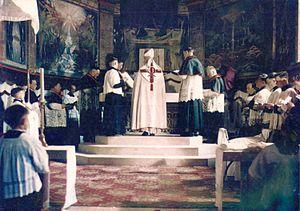
Village de Dignonville - Consécration de l'autel par Mgr Brault, en 1955
Dignonville est une commune française située dans le département des Vosges, en région Grand Est.